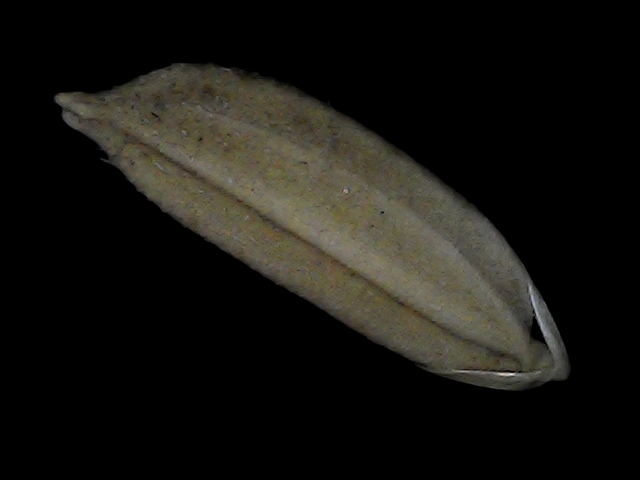
Rice variety: Bd72